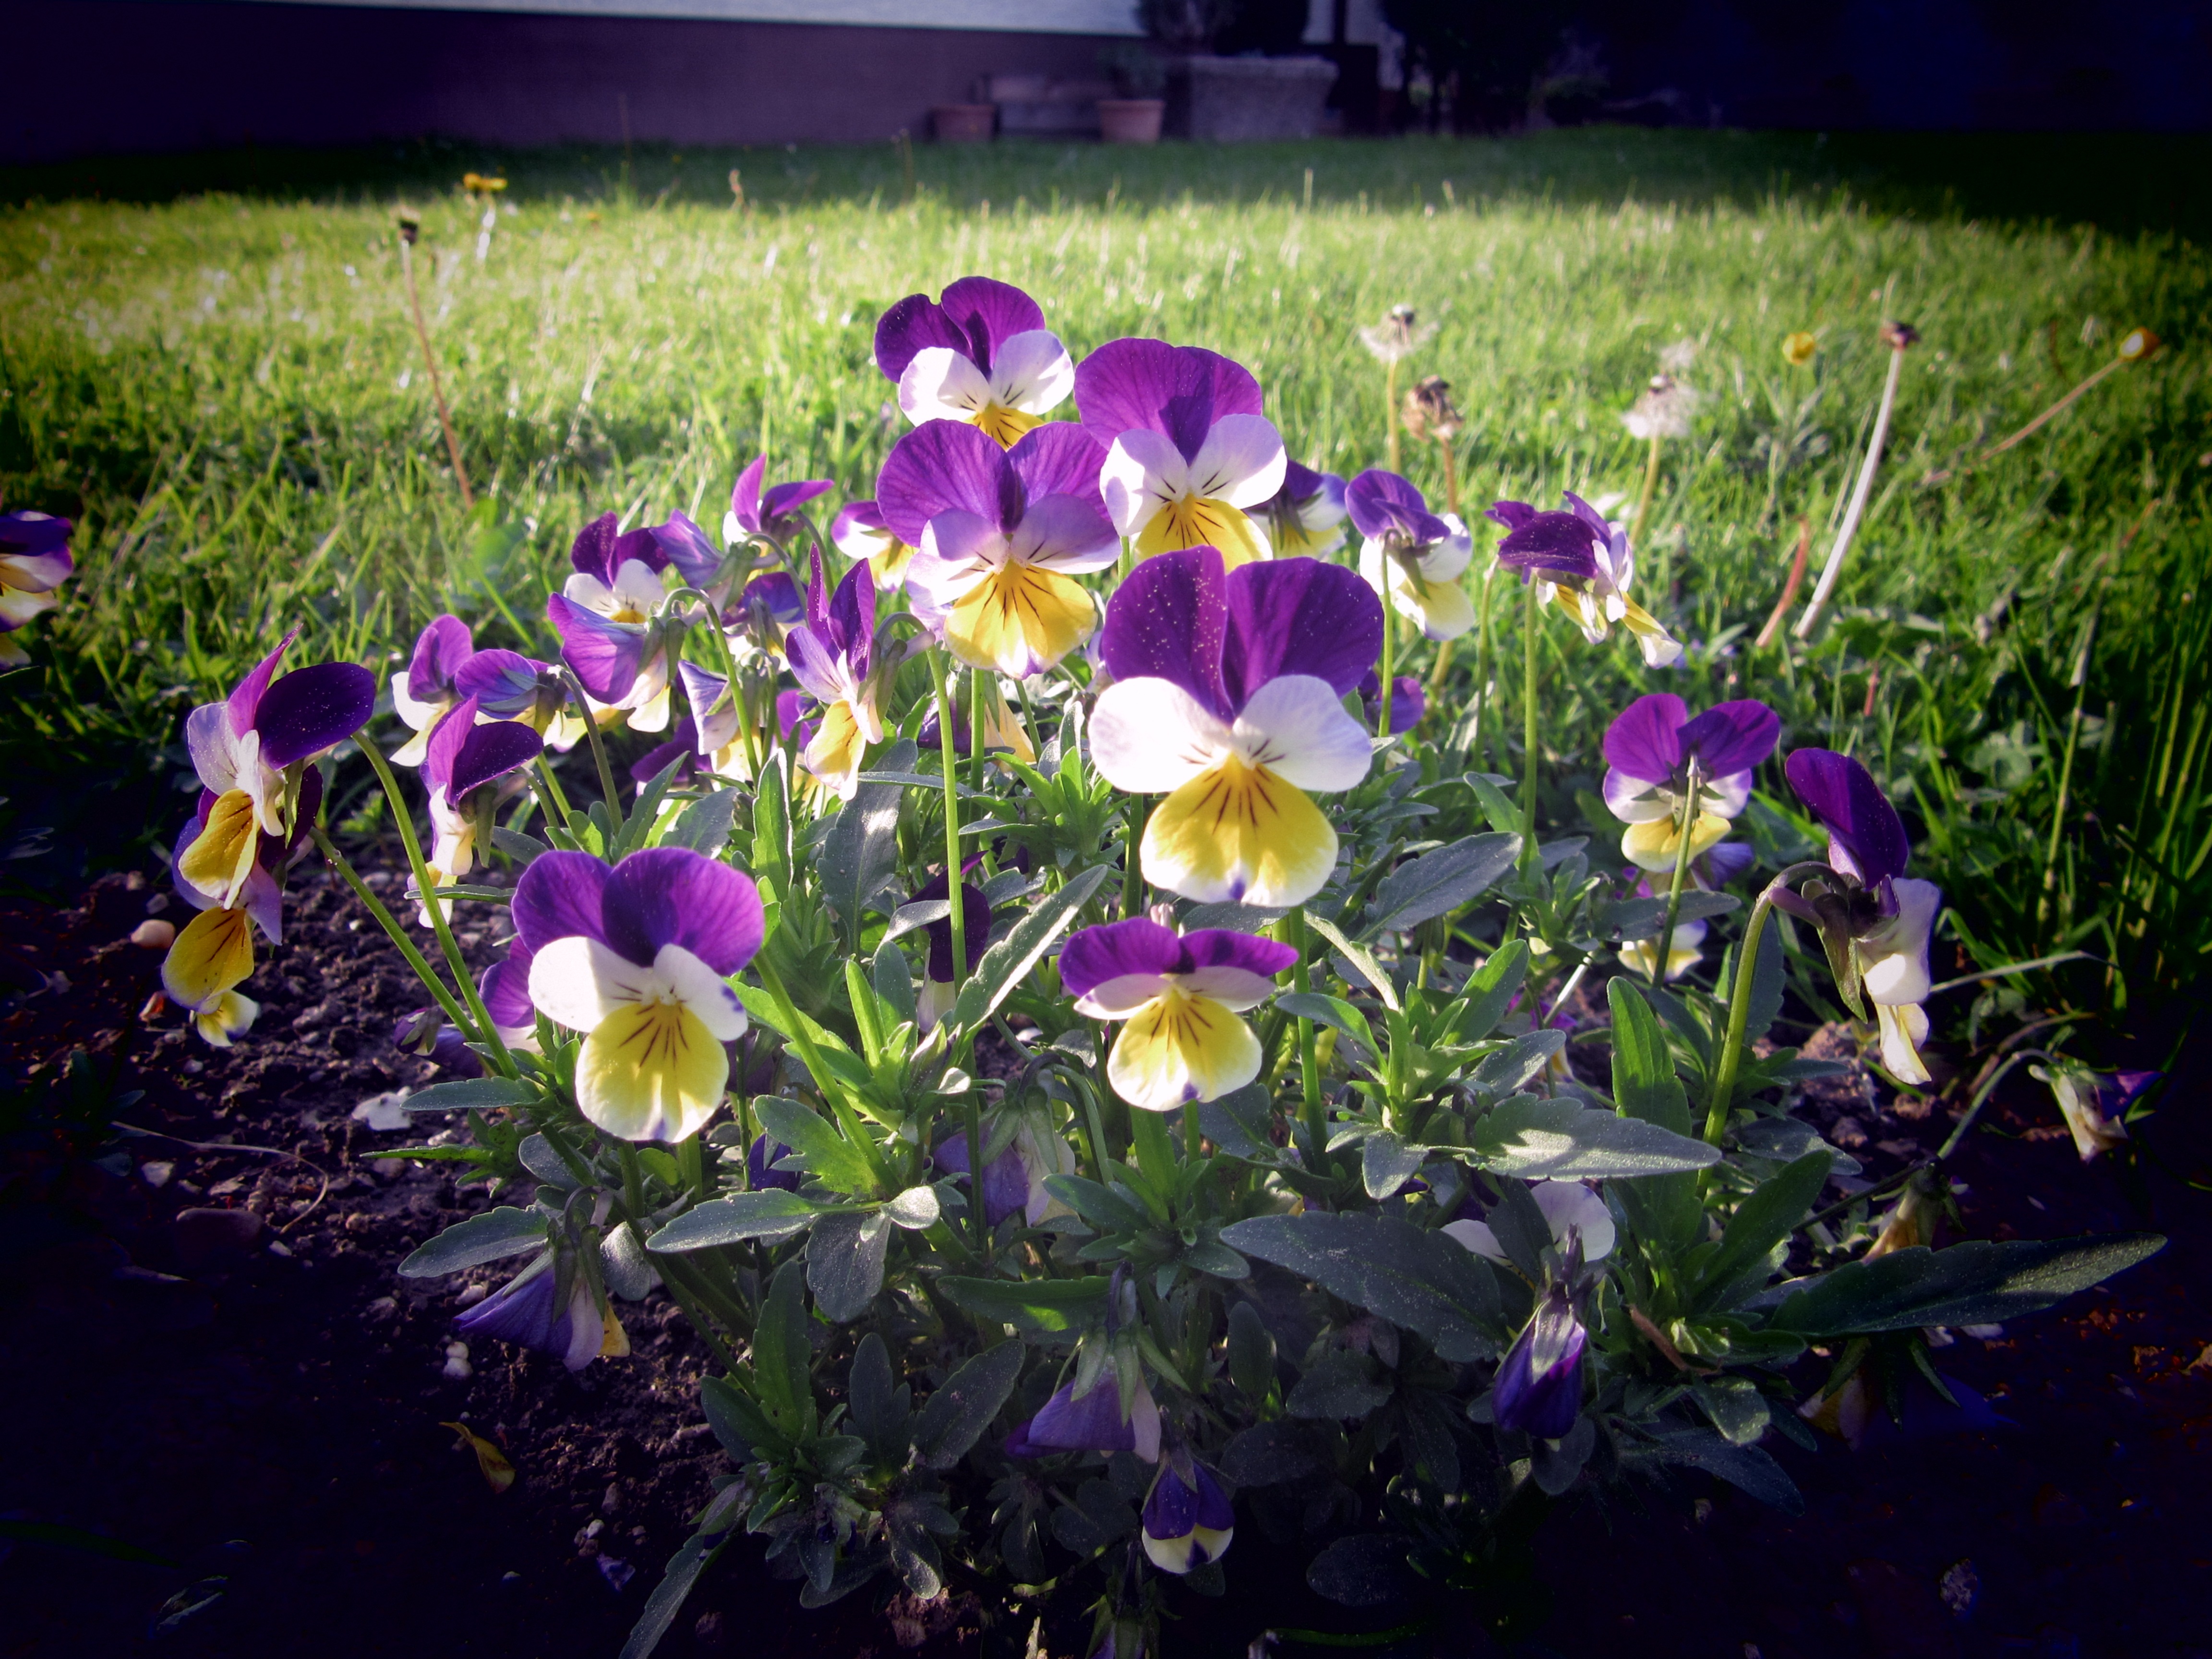
landscape, nature, grass, outdoor, blossom, plant, field, lawn, meadow, flower, petal, bloom, summer, floral, wild, spring, green, natural, botany, blooming, garden, flora, botanical, wildflower, gardening, crocus, botanic, pansy, flowering plant, land plant, violet family